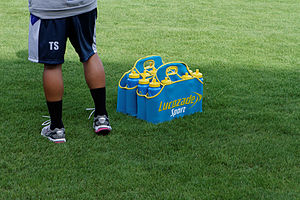
Lucozade
Lucozade Sport
Lucozade er fællesnavnet for seks udgaver af sports-og energidrikke, som produceres af GlaxoSmithKline i Gloucestershire, England.